Horace White (writer)

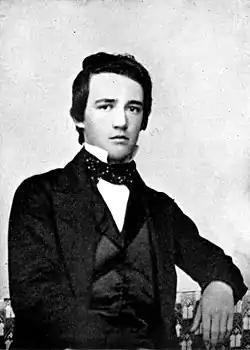
Young Horace White

Horace White (August 10, 1834 – September 16, 1916) was a United States journalist and financial expert, noted for his connection with the "Chicago Tribune", the "New York Evening Post", and "The Nation".